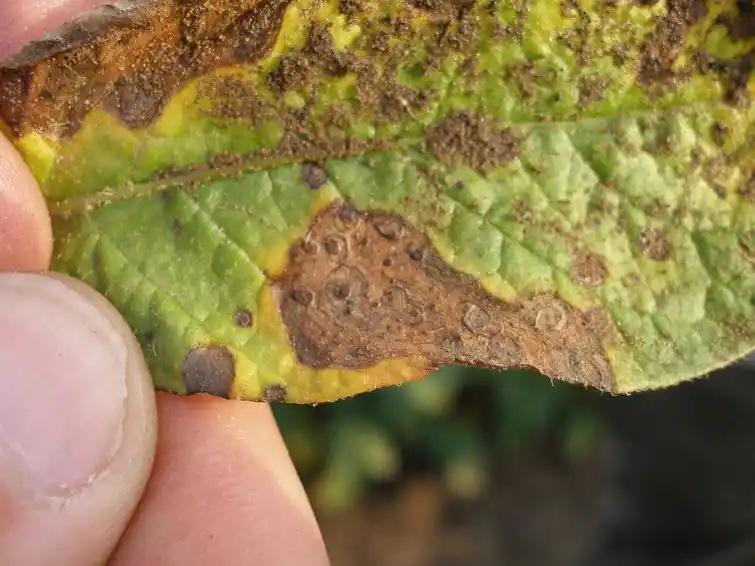
Plant: Potato
Disease: potato early blight